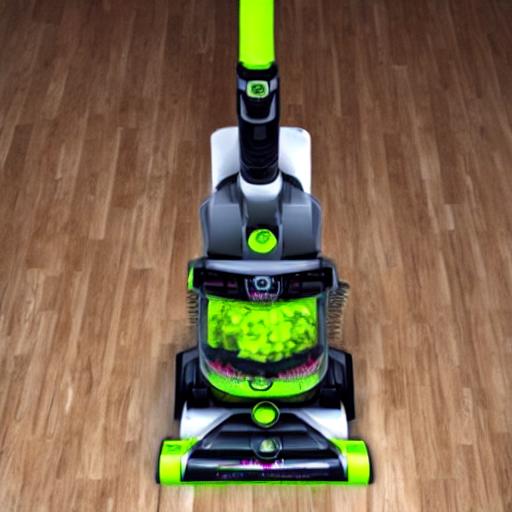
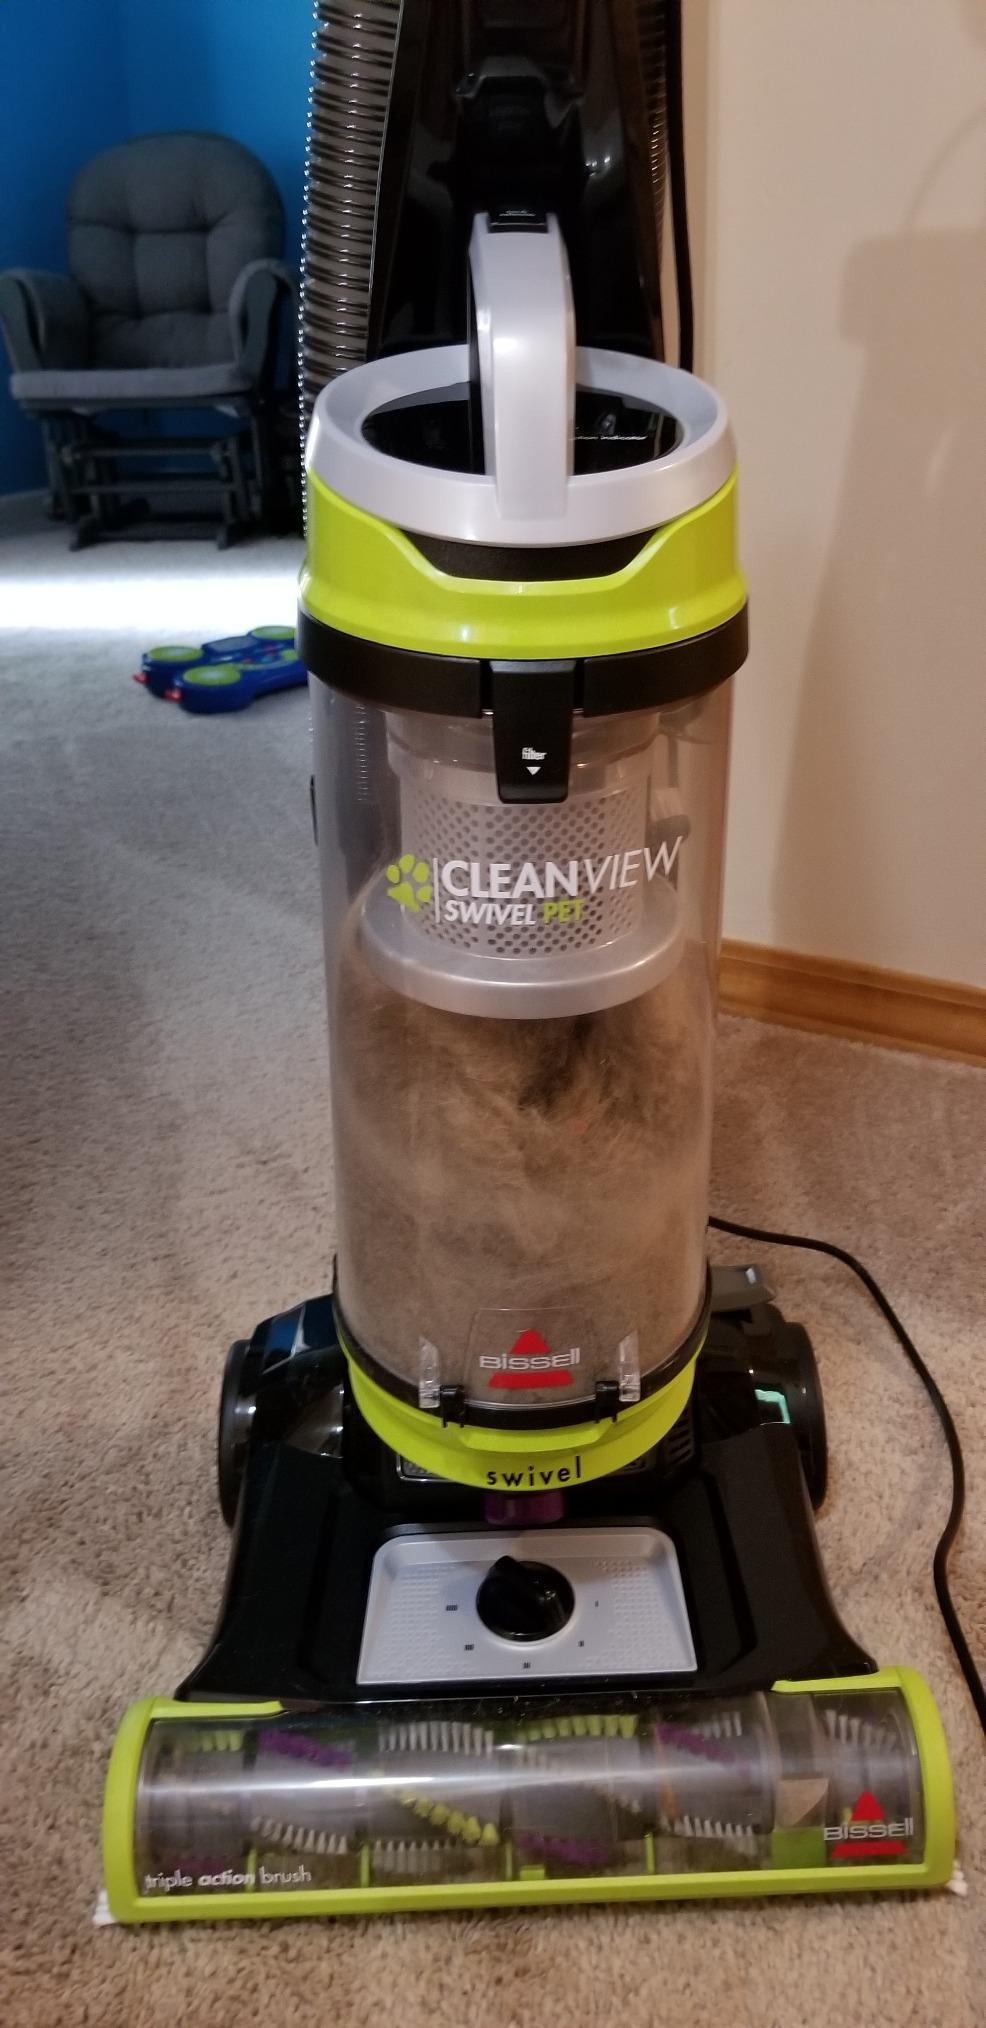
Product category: items_vacuum
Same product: no